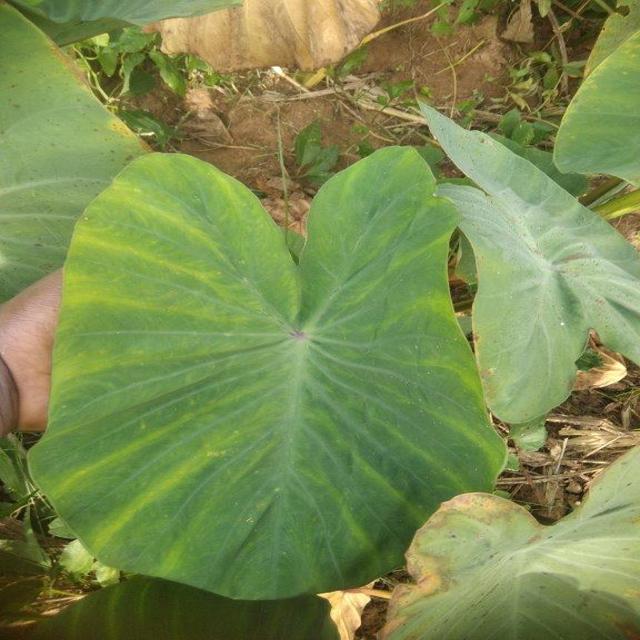
Label: Early_Blight